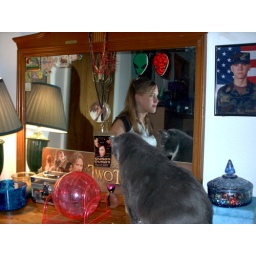
Kristen in mirror while my cat &amp;quot;Puppy&amp;quot; watches my hamster in the ball.